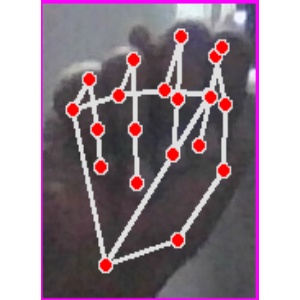
अक्षर: न